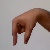
The image shows a hand gesture representing the letter 'Q' in Indian Sign Language.